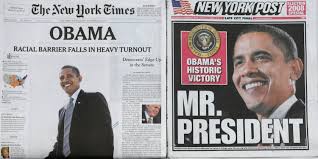
Label: paper